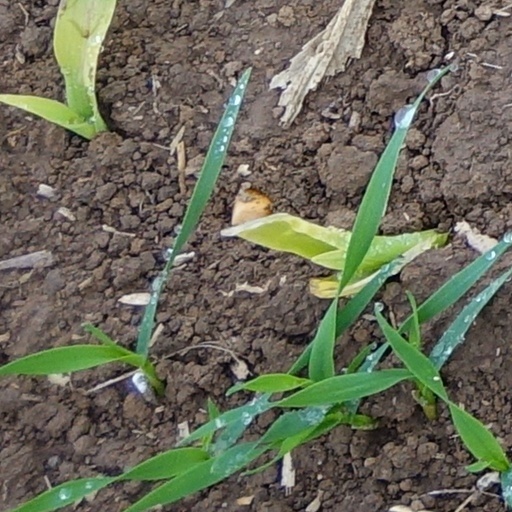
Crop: wheat